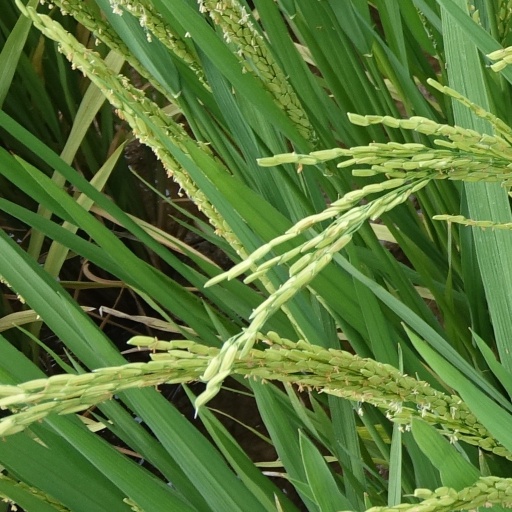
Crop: rice